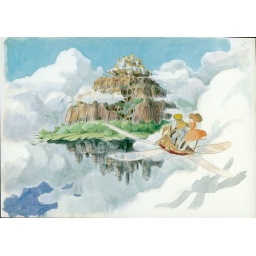
castle in the sky